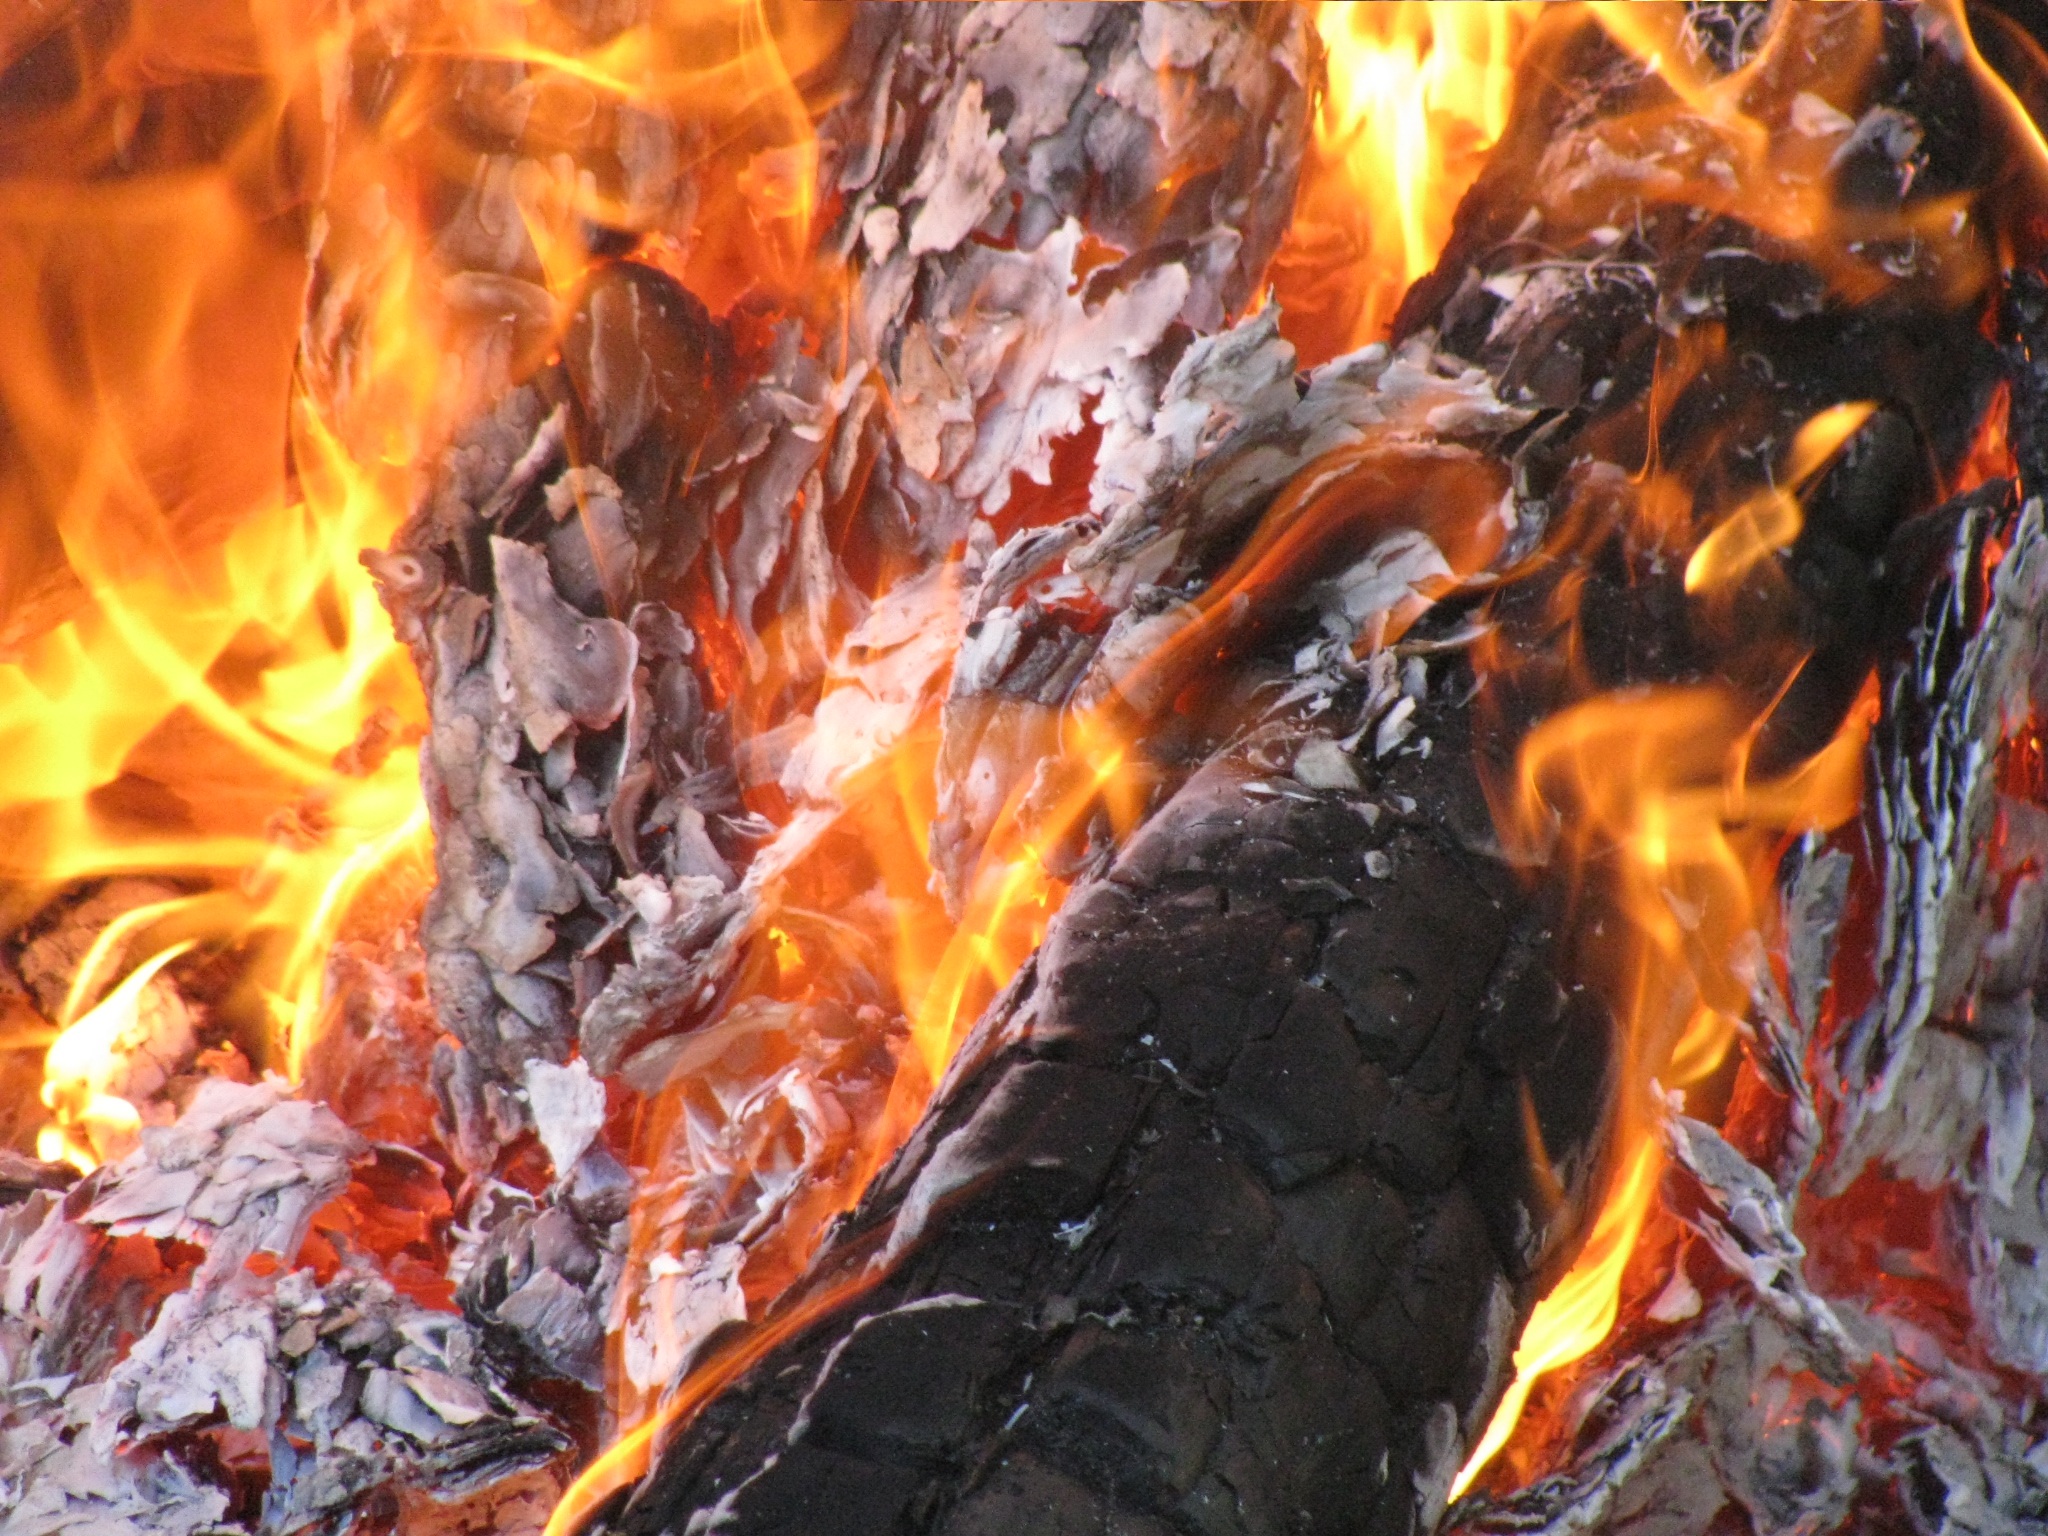
forest, flame, fire, campfire, bonfire, geological phenomenon